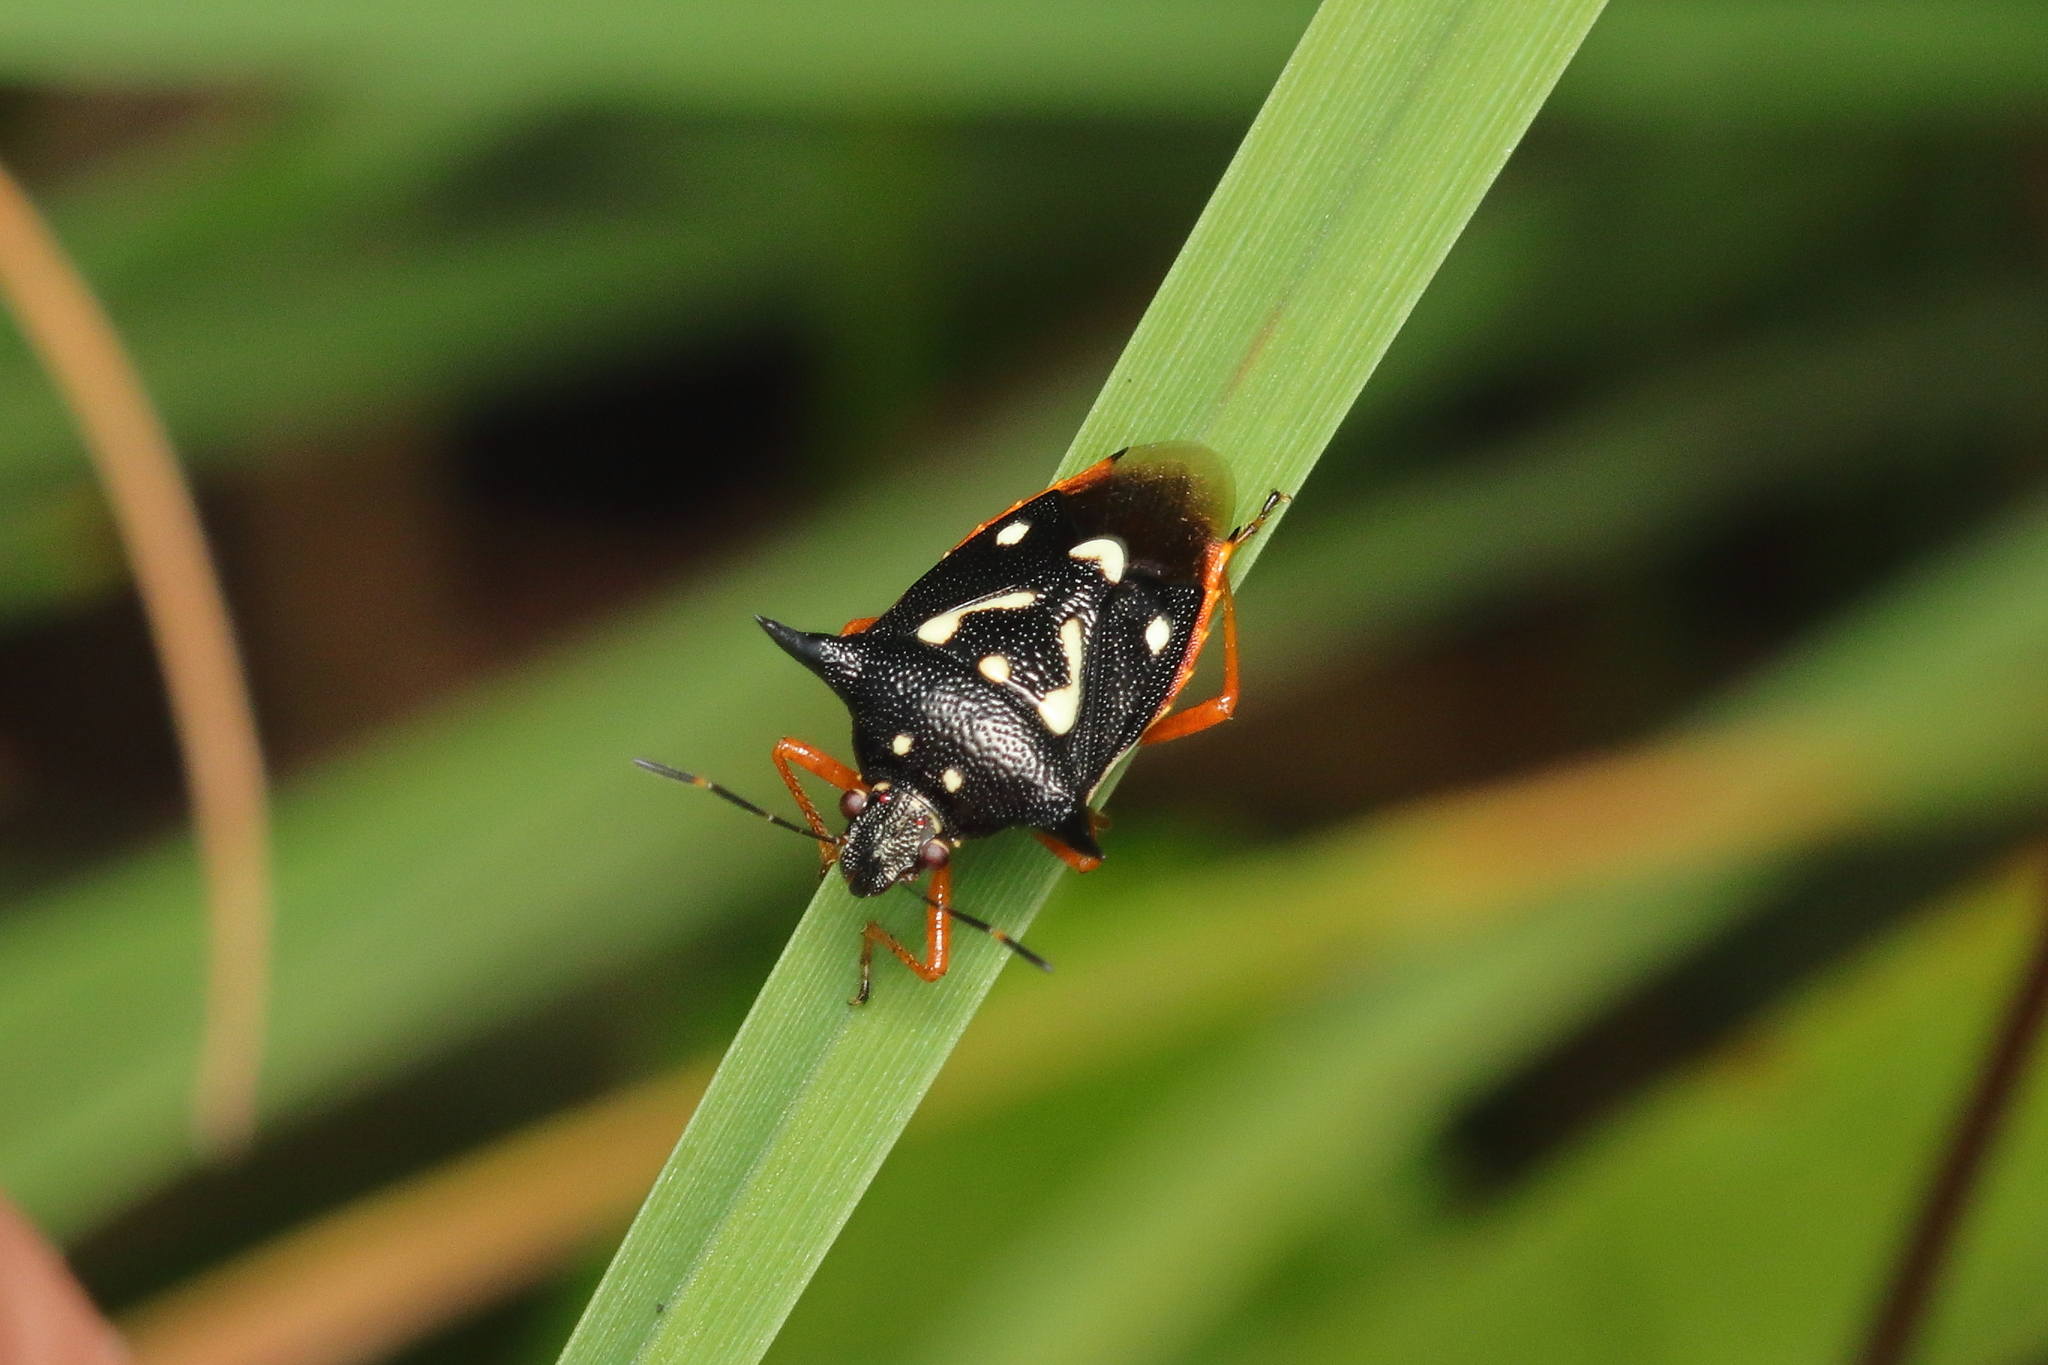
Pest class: stink_bug